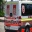
Label: ambulance